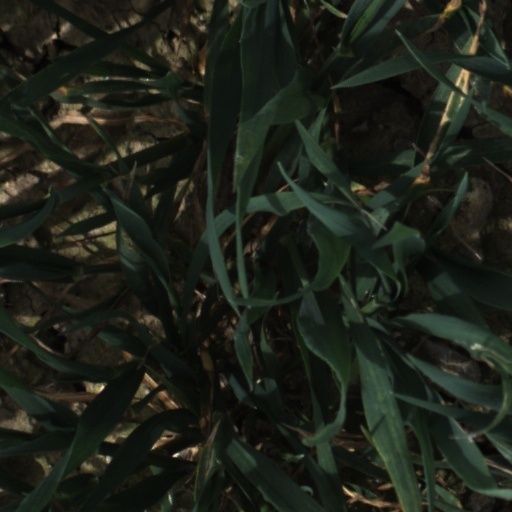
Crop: wheat